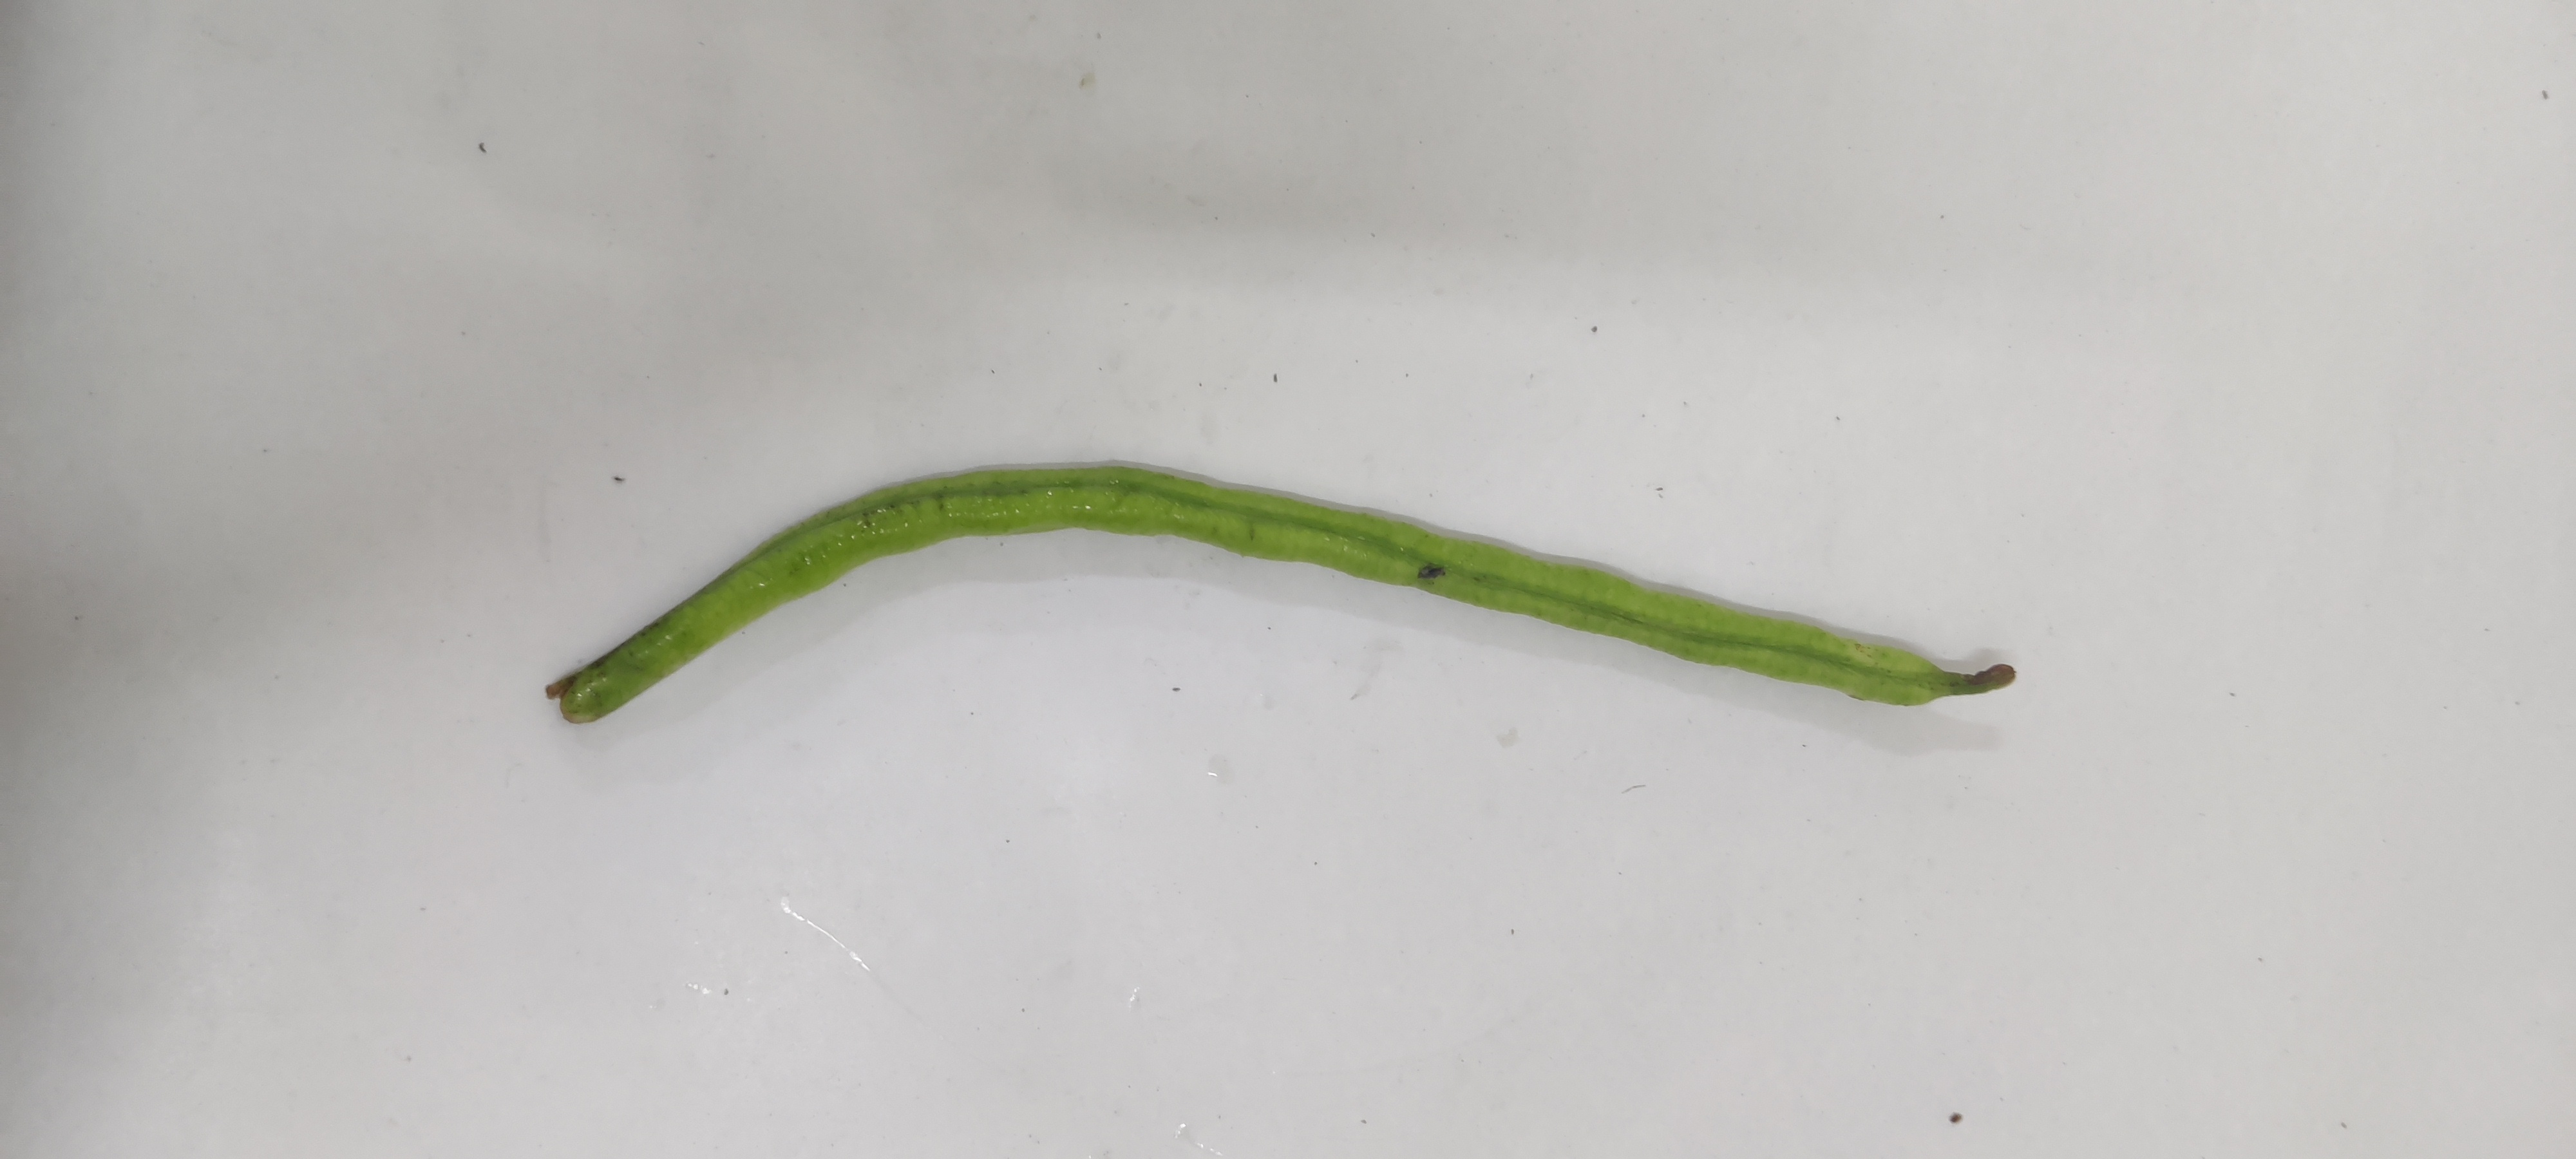
Crop: Cowpea
Condition: Fresh